Nine-ball

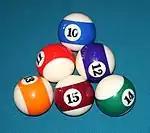
A six-ball rack, played with the leftovers of a nine-ball game; the 10 ball (the lowest) is at the apex, and the 15 is the money ball

Several games have been derived from nine-ball. Six-ball is essentially identical to nine-ball but with three fewer balls, which are racked in a three-row triangle, with the money ball placed in the center of the back row. According to Rudolf Wanderone, the game arose in early 20th century billiard halls; halls charged for matches by the 15 ball rack rather than by table, so players of nine-ball had six balls left over. For this reason, the game is often played with the balls numbered between 10 and 15, with the 15 ball as the money ball.